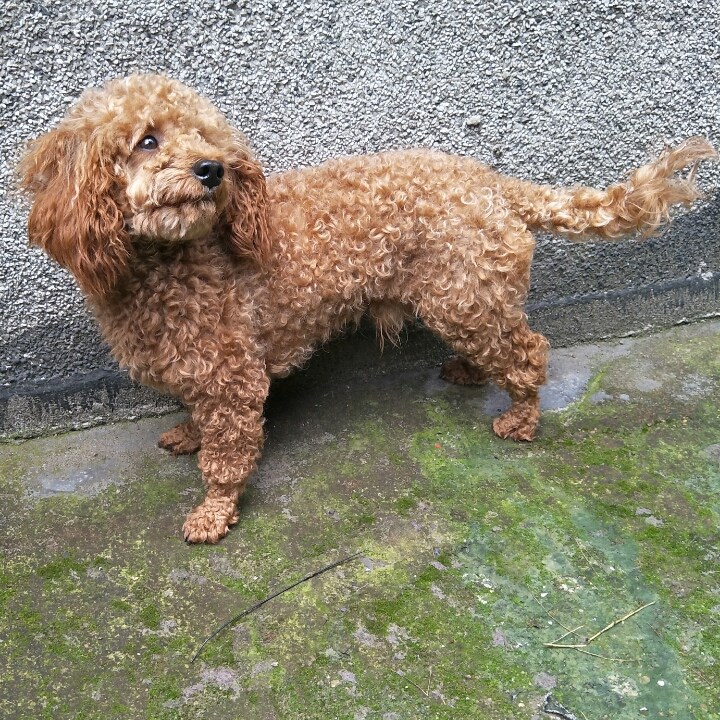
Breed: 7449-n000128-teddy